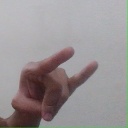
अक्षर: च